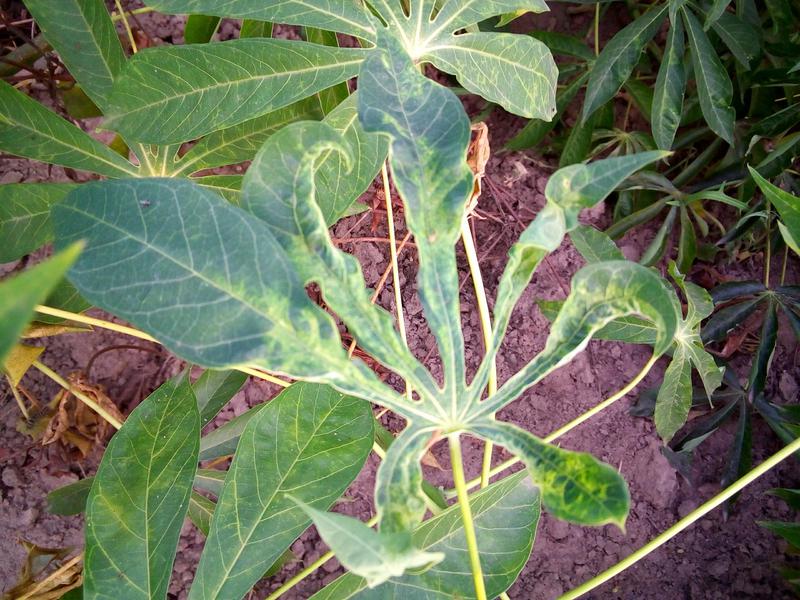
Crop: cassava
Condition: mosaic_disease